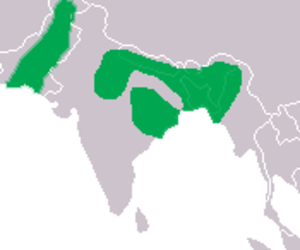
Gavialis gangeticus, le Gavial du Gange, est une espèce de crocodiliens de la famille des Gavialidae. C'est la seule espèce actuelle du genre Gavialis.